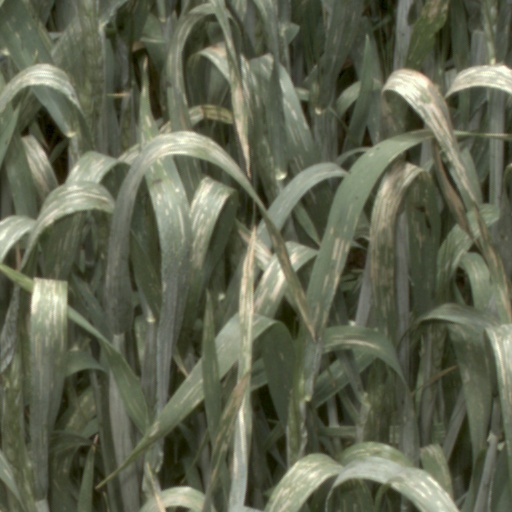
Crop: wheat